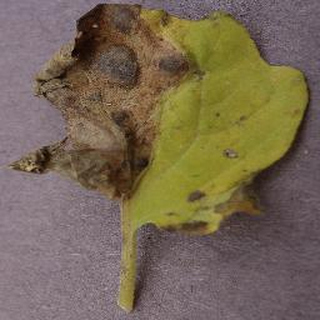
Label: tomato_septoria_leaf_spot